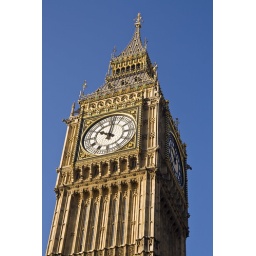
The clock tower of Big Ben set against a clear blue sky, London